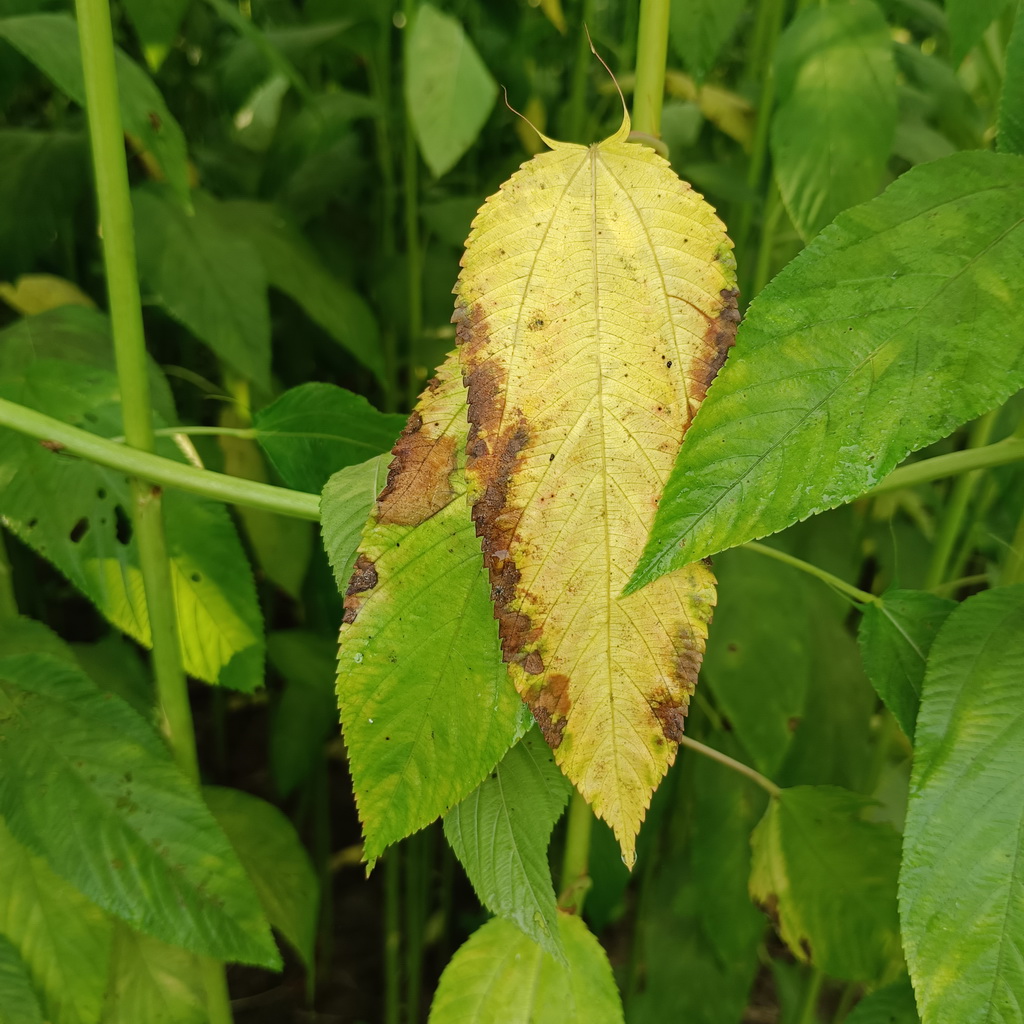
Label: Mosaic